Alfrey-Brown House

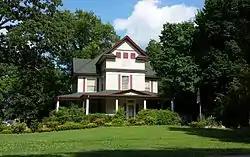

The Alfrey-Brown House is a historic house located at 1001 South Washington Street in Siloam Springs, Arkansas, United States.